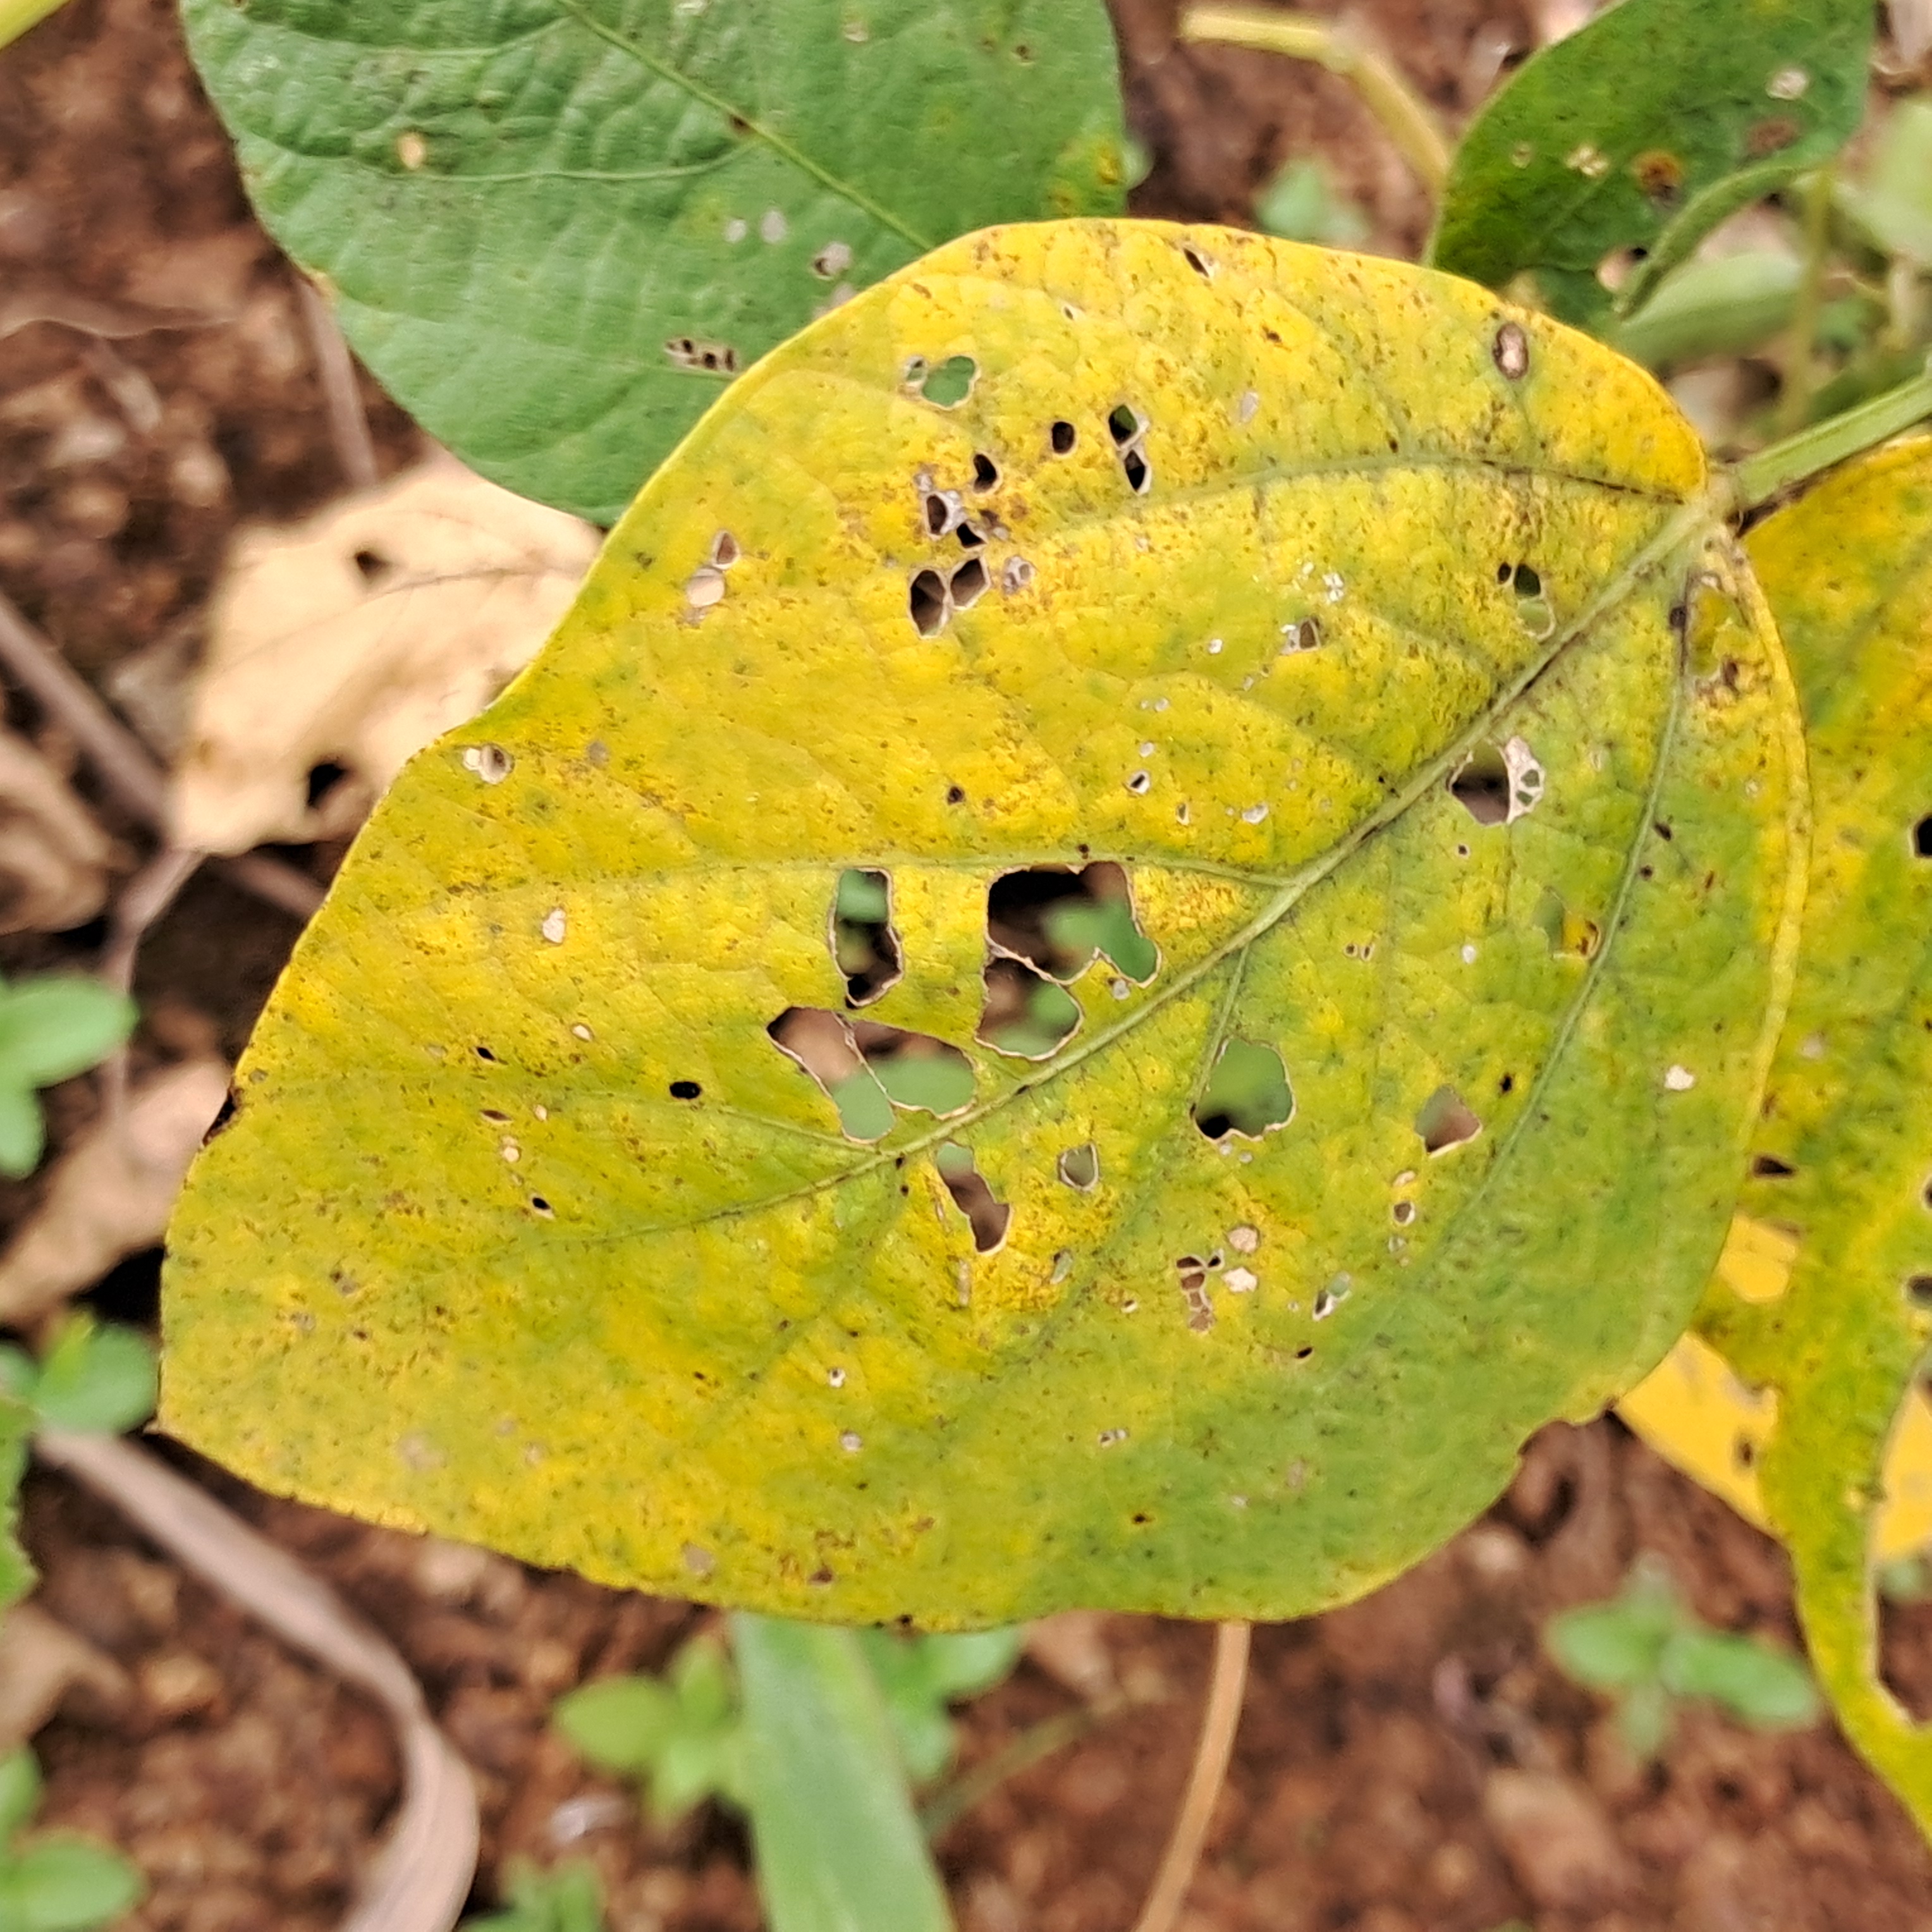
Label: Caterpillar_Semilooper_Pest